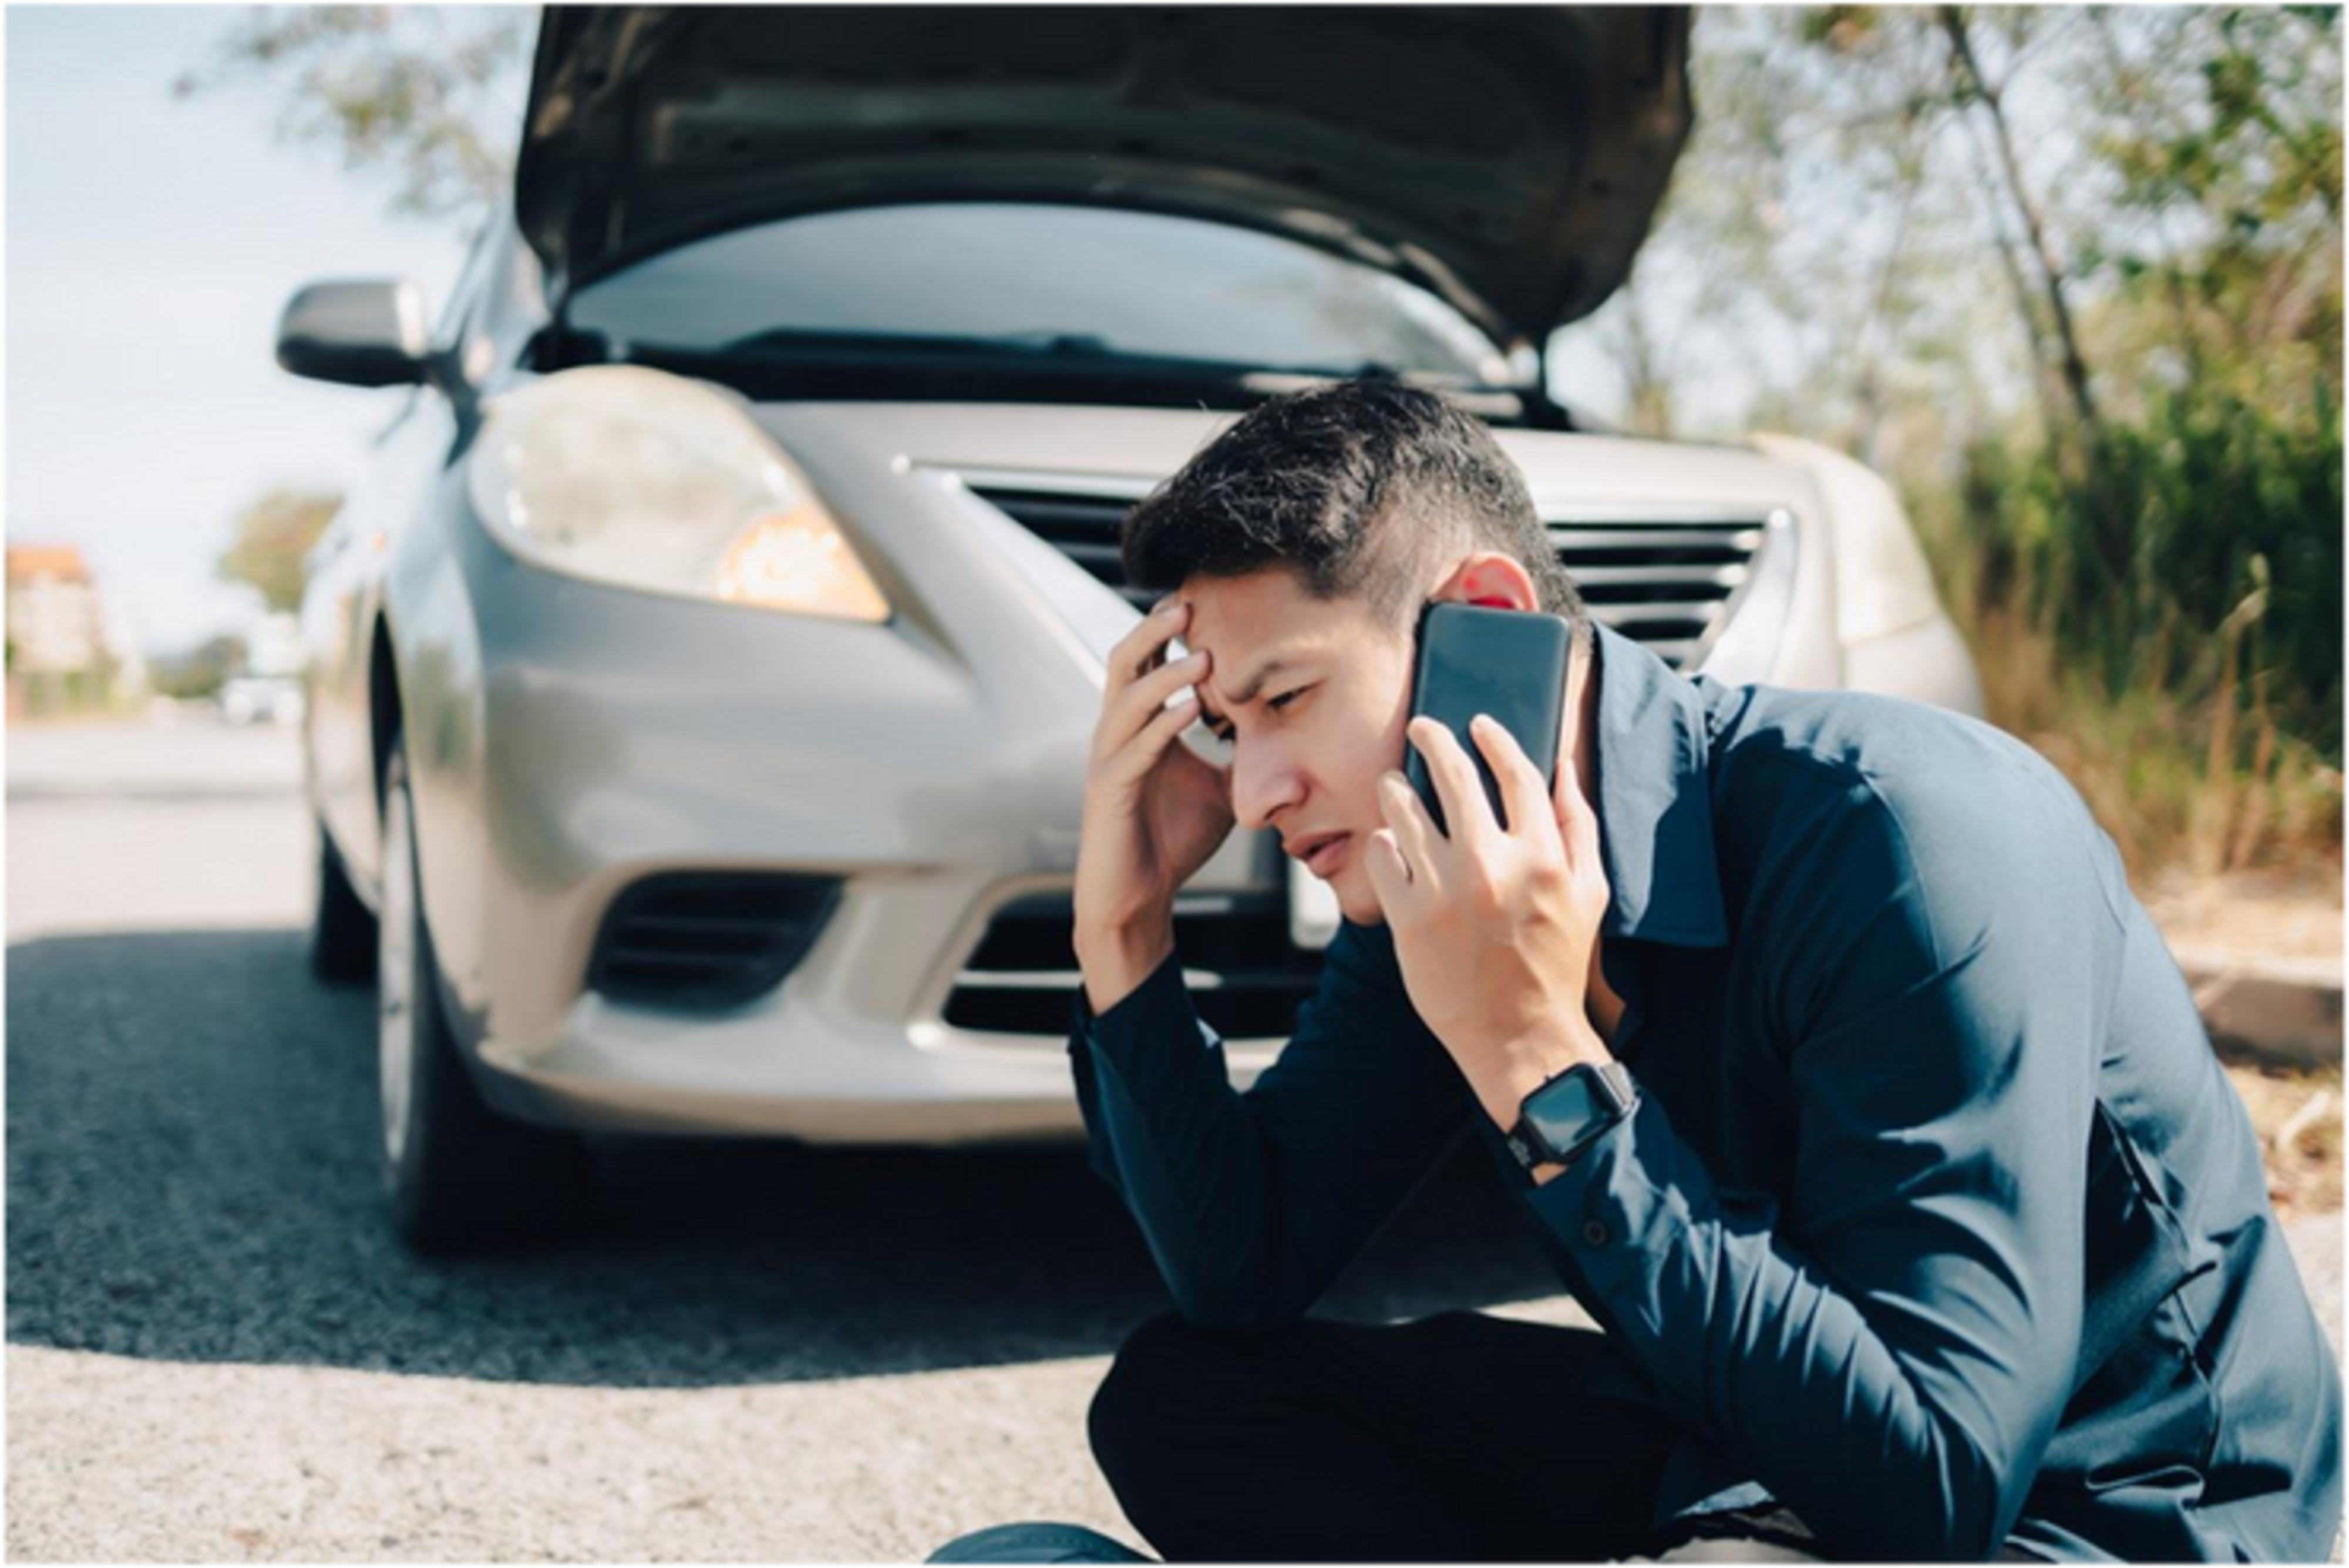
truck, car, plant, vehicle, hood, automotive lighting, motor vehicle, automotive design, automotive tire, street fashion, flash photography, automotive exterior, gesture, alloy wheel, bumper, vehicle door, rolling, grille, headlamp, personal luxury car, automotive wheel system, rim, Automotive fog light, road, performance car, auto part, family car, grass, parking, luxury vehicle, mid size car, full size car, sports car, sitting, automotive window part, hatchback, driving, sport utility vehicle, compact car, sports sedan, sedan, minivan, city car, supercar, photo shoot, executive car, transport